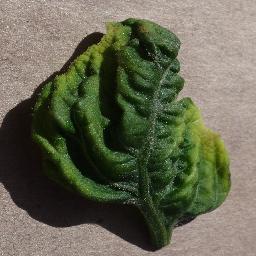
Label: Tomato___Tomato_Yellow_Leaf_Curl_Virus